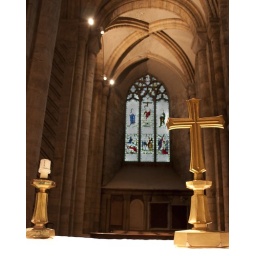
This is the view from behind the altar looking towards the stained glass window in Gregory Chapel, Durham Cathedral